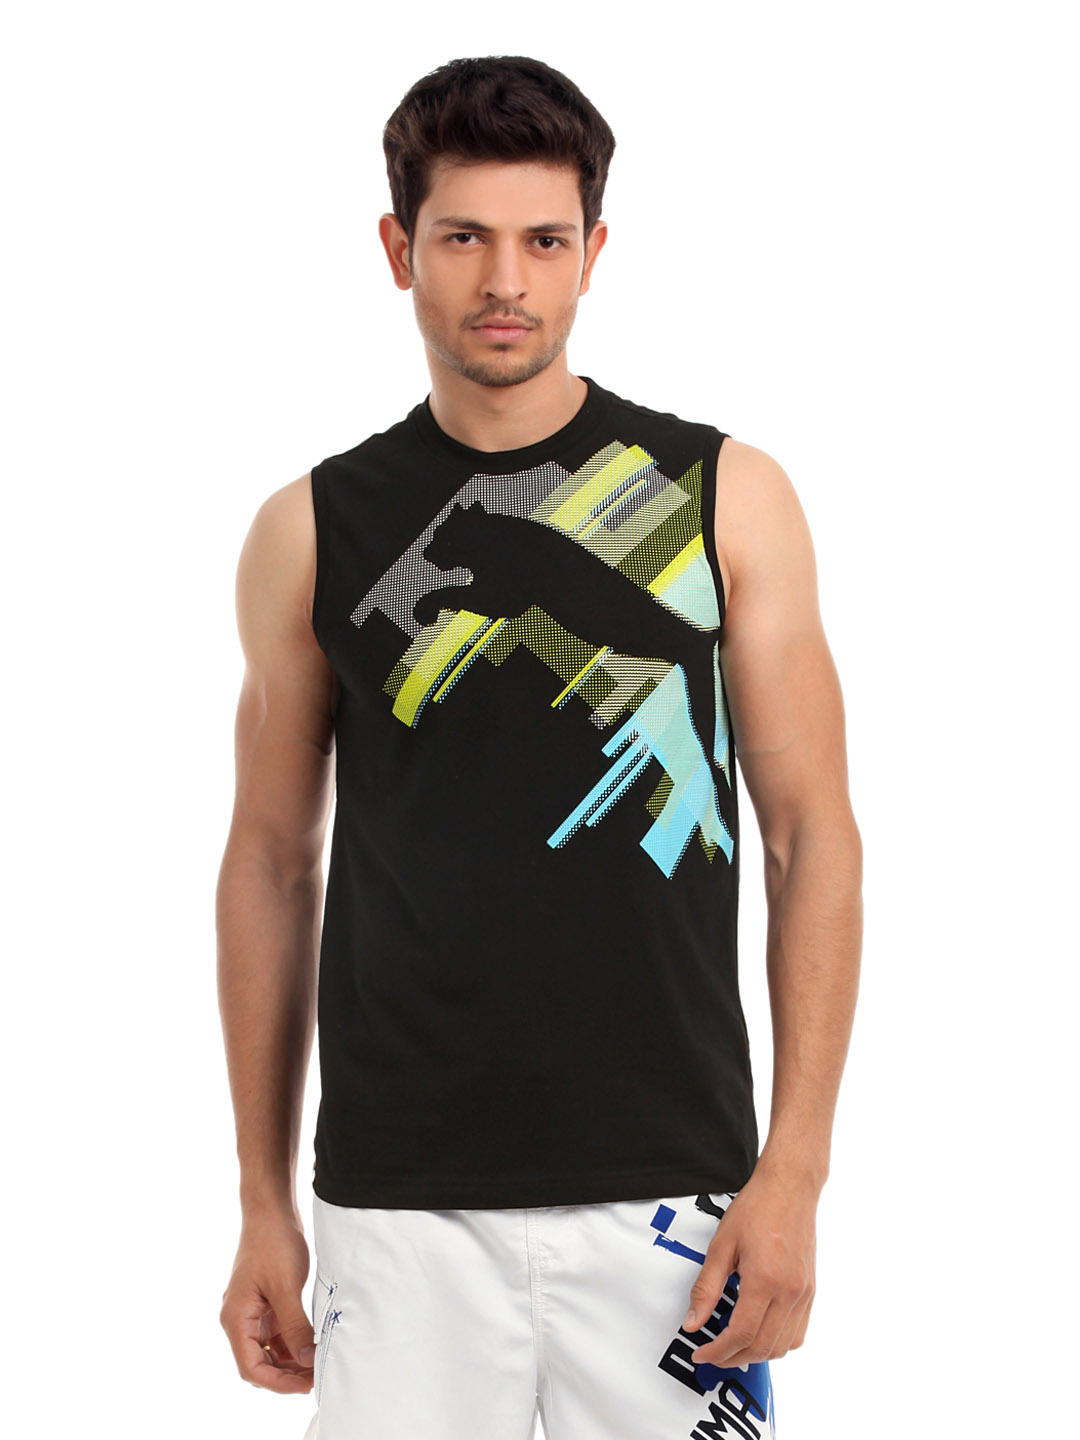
Puma Men Black Graphic T-shirt
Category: Apparel / Topwear / Tshirts
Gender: Men
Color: Black
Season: Summer 2012
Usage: Casual